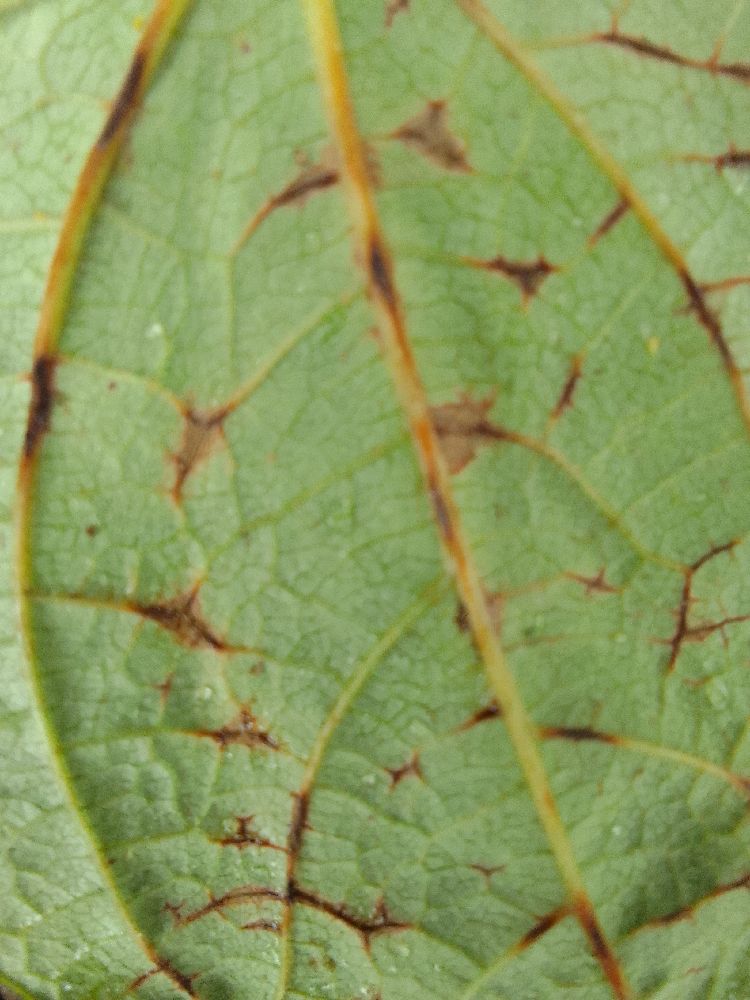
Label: anthracnose